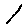
Label: 1